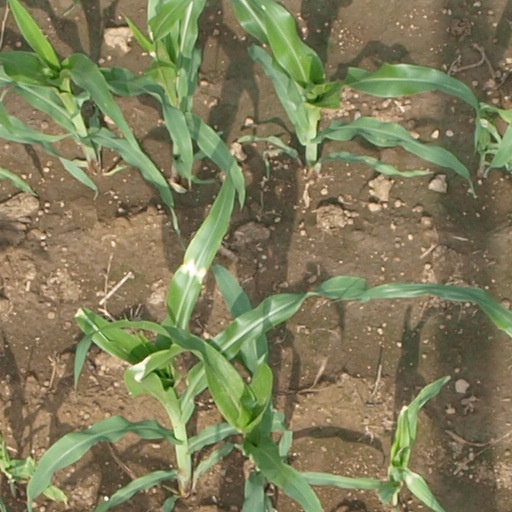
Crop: maize; corn